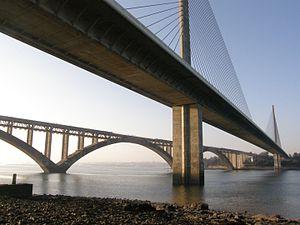
Au premier plan le pont de l'Iroise, derrière le vieux pont Albert Louppe, passage obligé entre le Léon et la presqu'ile de PLOUGASTEL DAOULAS.
La D 33, est une des Routes du Finistère, qui relie Brest, Plougastel-Daoulas, Loperhet, Daoulas et Sizun. La section entre Brest et Daoulas proposait un raccourci pour les usagers se rendant à Brest depuis la N170 en provenance de Quimper en évitant le détour sinueux par Landerneaux grâce au pont Albert Louppe, pont situé sur l'estuaire de l'Elorn entre Plougastel-Daoulas et Le Relecq-Kerhuon à l'entrée de Brest. Cette section a été reclassée en RN 165 depuis la mise en 2x2 entre Brest et Daoulas, achevée en 1994 avec l'ouverture du pont de l'Iroise, parallèle au pont Albert Louppe
Cette liste des ponts les plus longs de France présente une liste de ponts de France possédant une portée supérieure à 100 mètres ou une longueur totale supérieure à 500 mètres.
En raison de sa géographie, la ville de Brest compte de nombreux ponts.